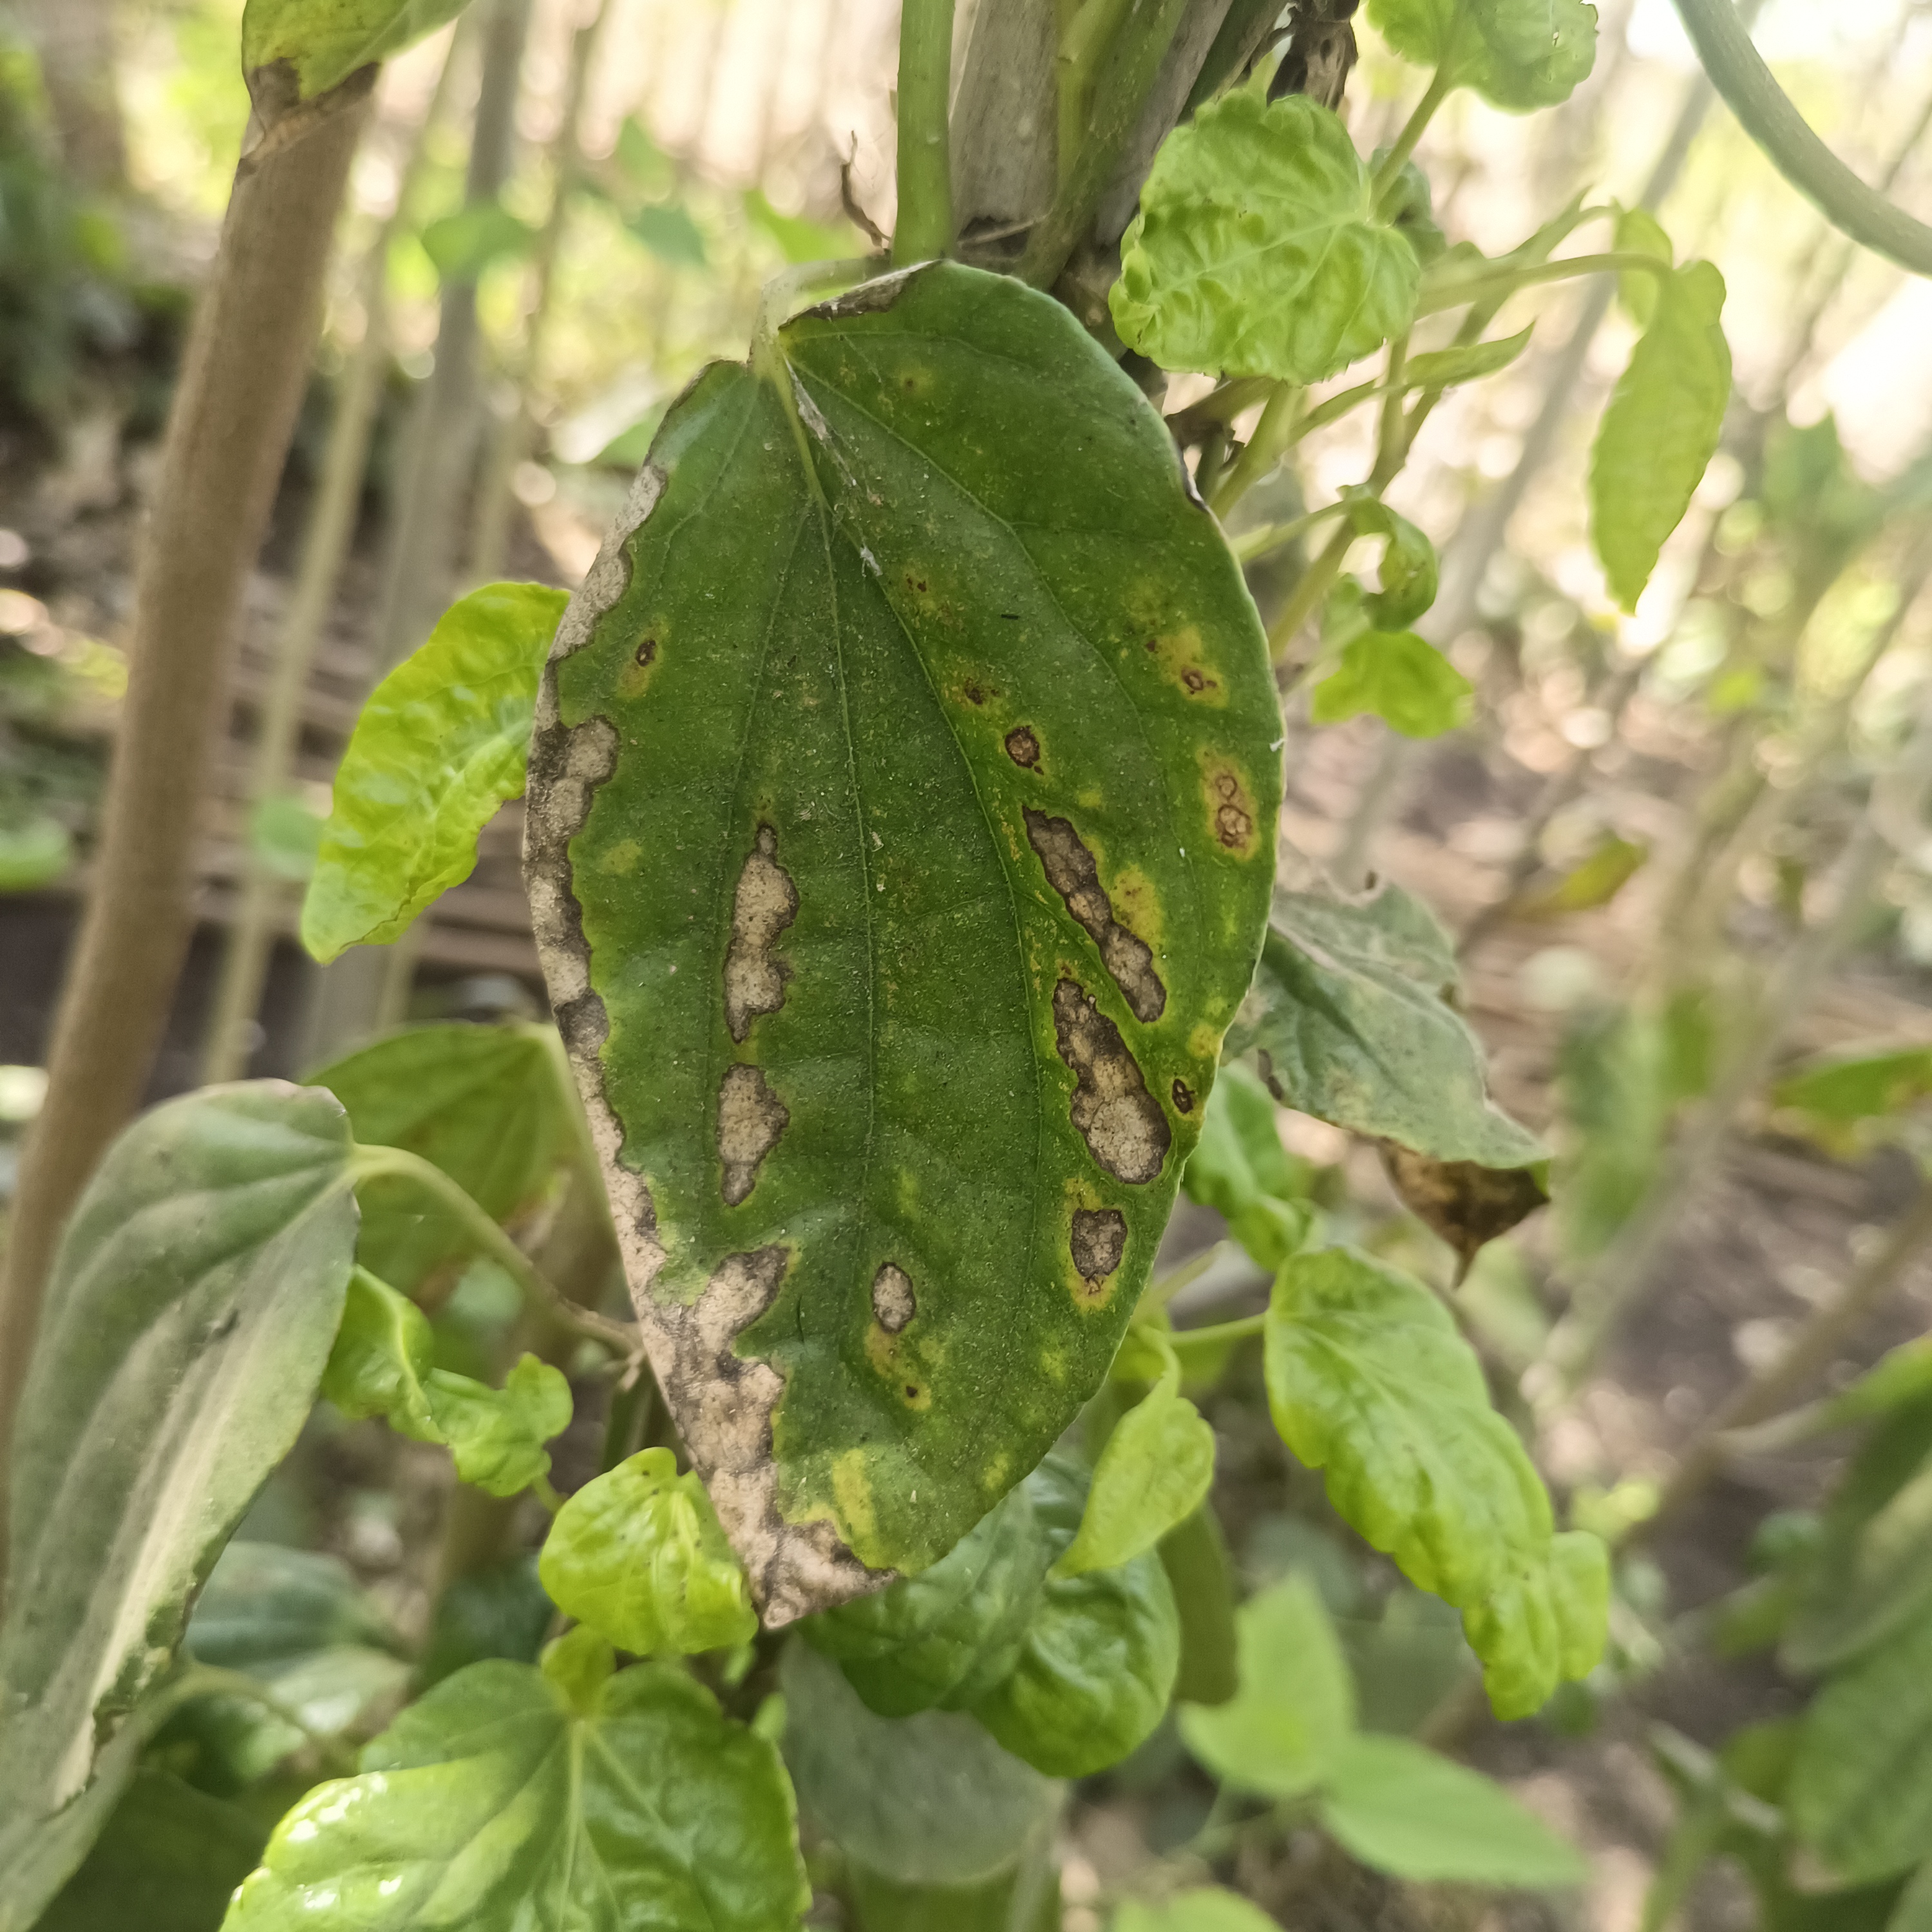
Label: Diseased